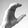
ASL letter: C